Jordan Poyer

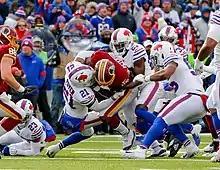
Poyer in a game against the Washington Redskins in 2019.

In week 2 against the New York Giants, Poyer recorded his first interception of the season off Eli Manning in the 28–14 win. In week 11 against the Dolphins, Poyer forced a fumble on wide receiver Allen Hurns and recovered the football in the 37–20 win. In week 15 against the Steelers on Sunday Night Football, Poyer intercepted a pass thrown by rookie quarterback Devlin Hodges in the endzone and recovered a fumble forced by teammate Trent Murphy on Diontae Johnson during the 17–10 win. In week 16 against the Patriots, Poyer recorded 11 total tackles and forced fumble on running back Rex Burkhead which was recovered by teammate Micah Hyde in the 24–17 loss.